Yuba-Sutter Gold Sox

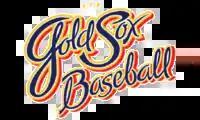
Gold Sox Baseball Alternate Logo

The City of Marysville stepped in to operate the team for the 2002 season in order to keep baseball alive in the area and the city-owned ballpark in use. The City changed the name to Yuba-Sutter Gold Sox and played the season in the Western Baseball League. Upon conclusion of that 2002 season the Western Baseball League disbanded, thus ending the Gold Sox as a professional team.